Crédit Mobilier scandal

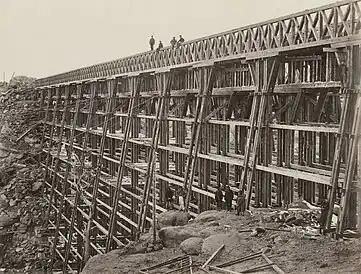

The Crédit Mobilier scandal was a two-part fraud conducted from 1864 to 1867 by the Union Pacific Railroad and the Crédit Mobilier of America construction company in the building of the eastern portion of the first transcontinental railroad from the Missouri River to Utah Territory. The story was broken by "The New York Sun" during the 1872 campaign of Ulysses S. Grant.